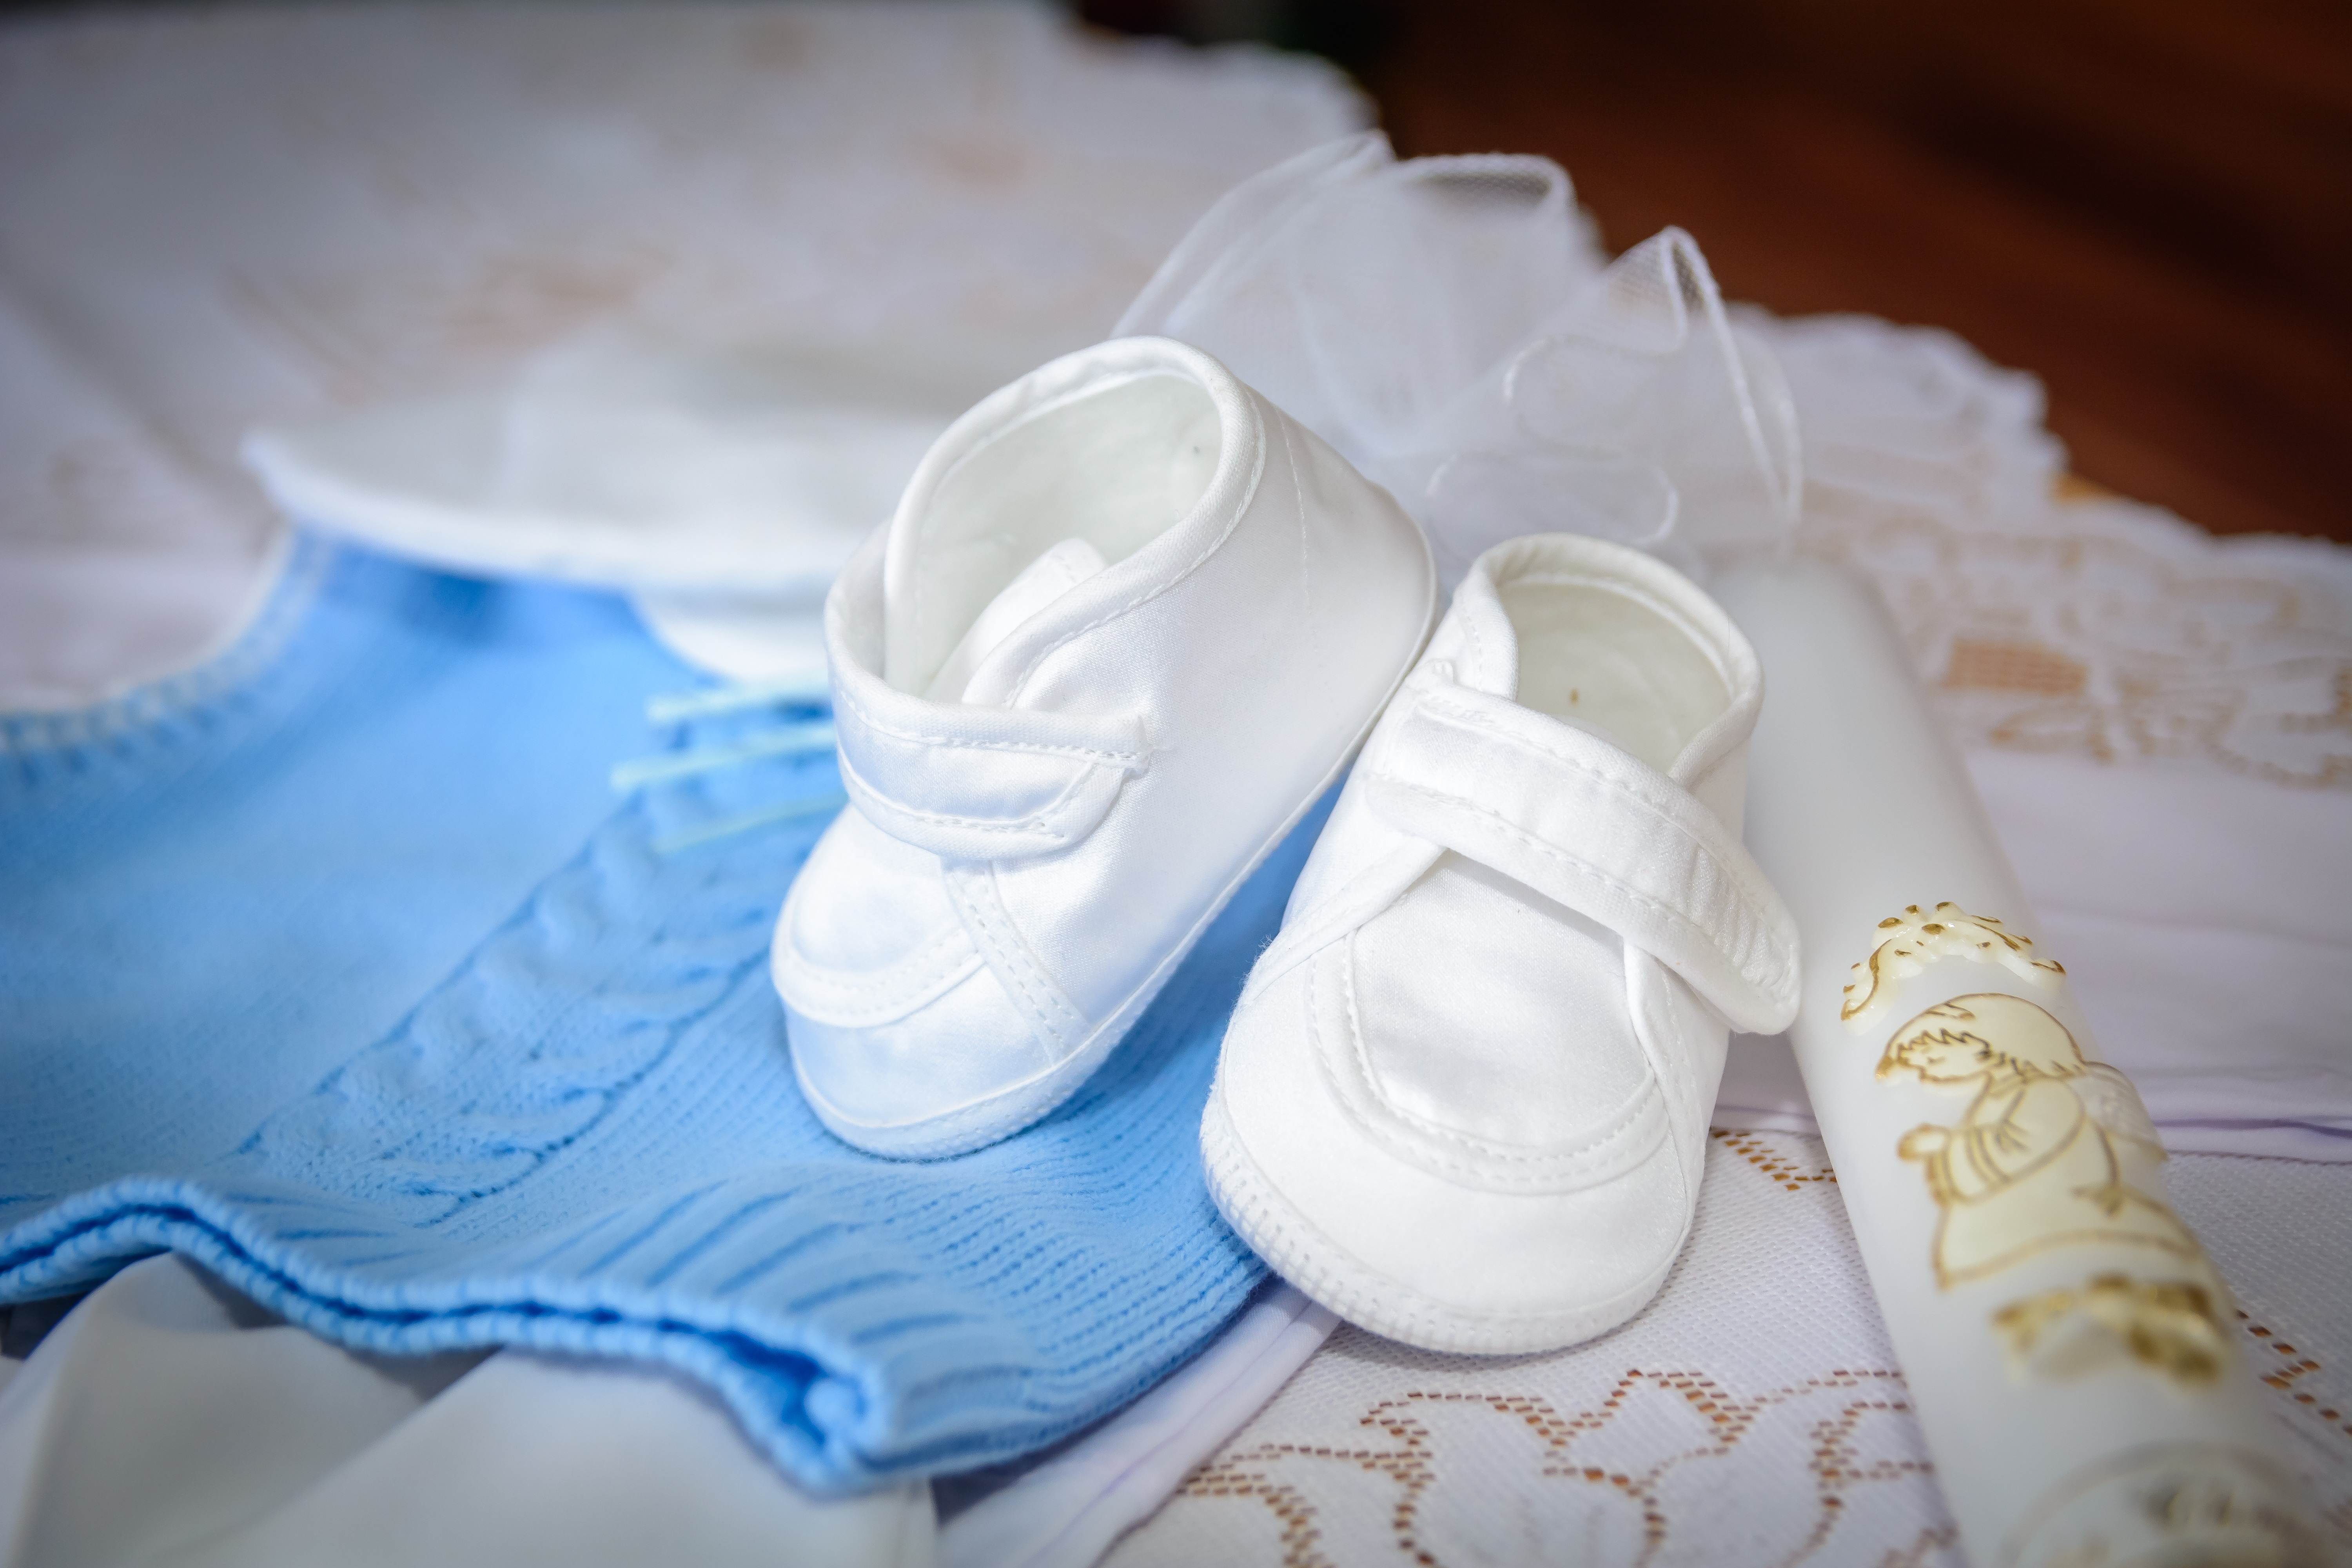
white, retro, flower, petal, blue, shoes, ceremony, icing, baptism